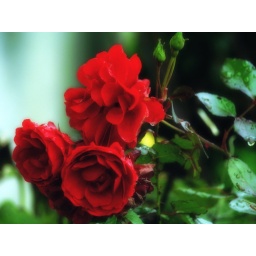
Last red rose in Dad's garden